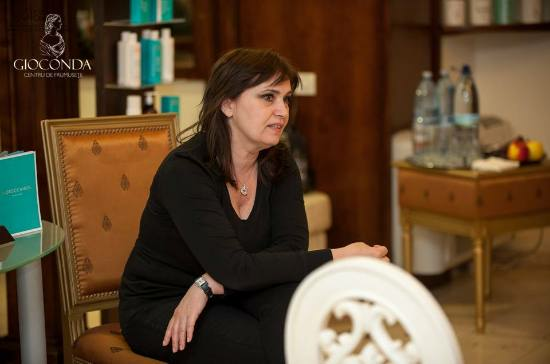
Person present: Yes